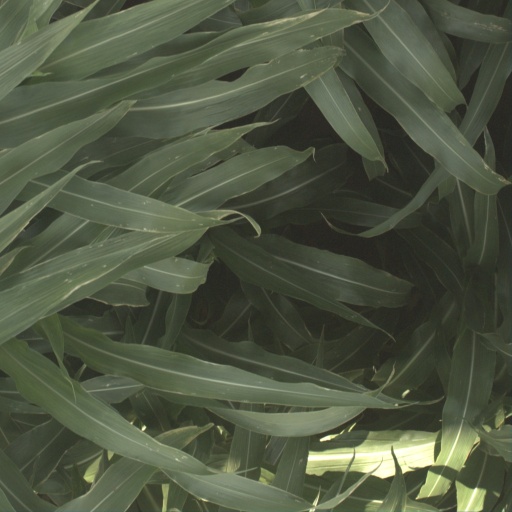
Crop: sorghum